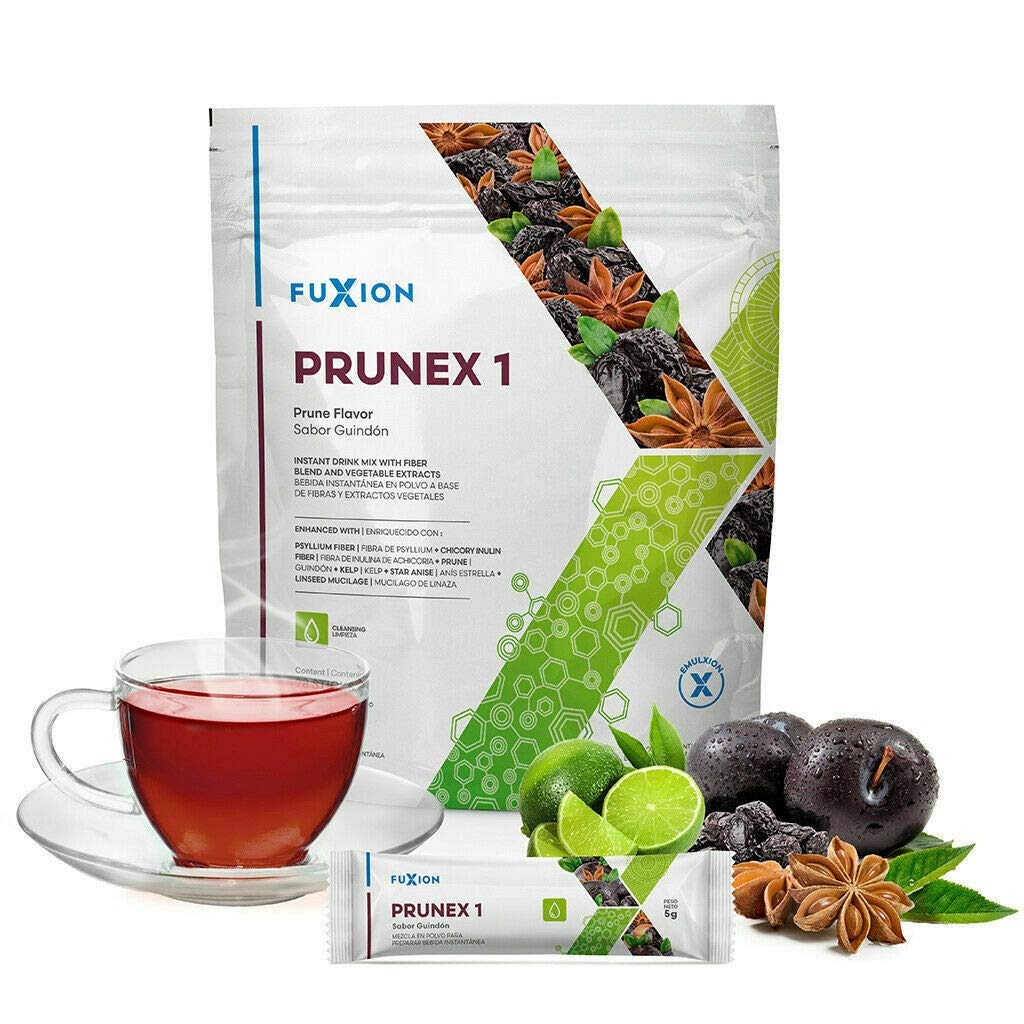
Item Name: FuXion Prunex 1 Tea Instant Drink Mix - Colon Cleanse Detox for Optimal Intestinal Transit - 1 Pouch of 28 Sticks
Bullet Point 1: fuxion
Bullet Point 2: prunex 1
Product Description: A plum flavored tea, easy to dissolve, with effective ingredients like prune extract, psyllium, linseed mucilage, star anise and kelp very effective for cleansing the digestive system and relieve constipation in a healthy way with no discomfort. Because when everything runs smoothly, you feel great!
Value: 5.0
Unit: Ounce

Price: 55.95